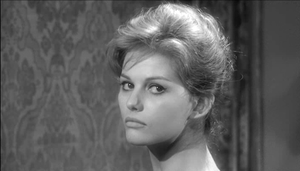
Le Bel Antonio est un film franco-italien réalisé par Mauro Bolognini, sorti en 1960.